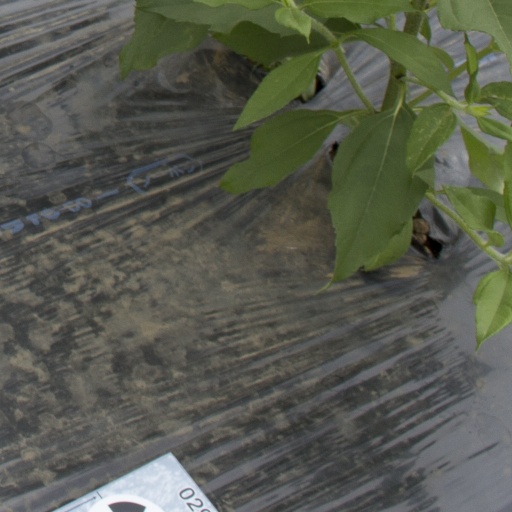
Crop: Jerusalem artichoke